Broadway Limited

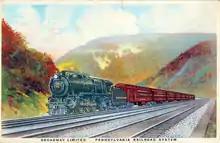
A postcard of the "Broadway Limited" in 1931

The "Pennsylvania Special" was one of nine express trains the PRR operated between New York City and Chicago. On November 14, 1912, the PRR renamed it the "Broadway Limited", to avoid confusion with the similarly named "Pennsylvania Limited". The name, though spelled as "Broadway", honored the PRR's four-track "broad way" main line. In the heavyweight era the "Broadway Limited" was an extra-fare, all sleeper (no coach service) train with an open-platform observation car at the end, such as "Continental Hall" and "Washington Hall". The scheduled running time was 20 hours until it was reduced to 18 hours in 1932. Further reductions took place between 1932 and 1935, with the final heavyweight running time at 16 hours, 30 minutes.